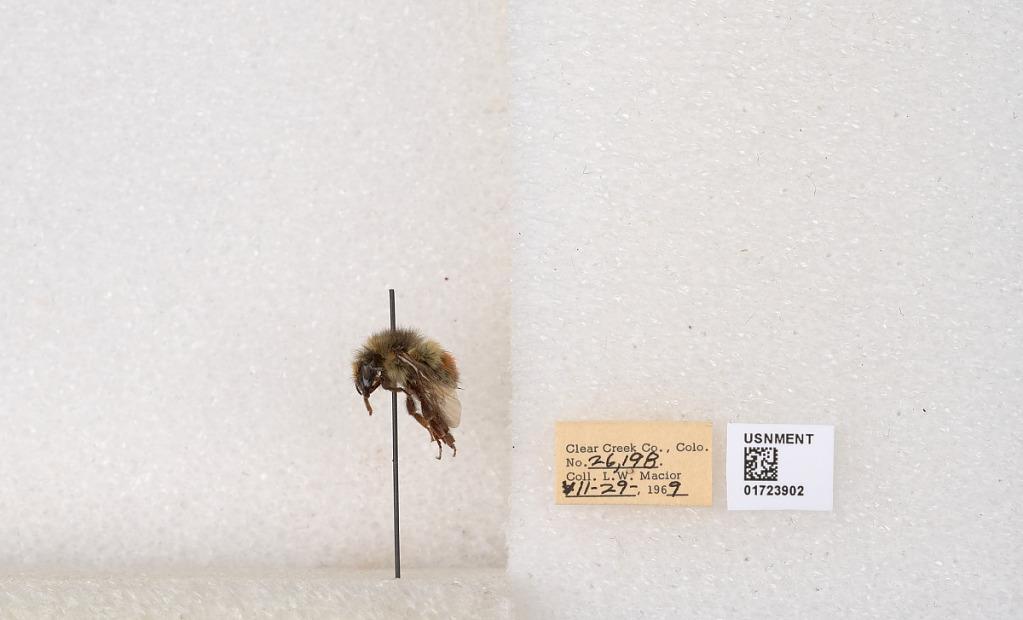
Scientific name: Bombus flavifrons Cresson
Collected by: L. Macior
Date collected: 1969-7-29
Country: United States
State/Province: Colorado
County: Clear Creek
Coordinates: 39.6891, -105.644